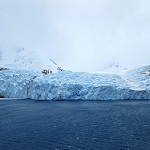
Scene: Outdoor